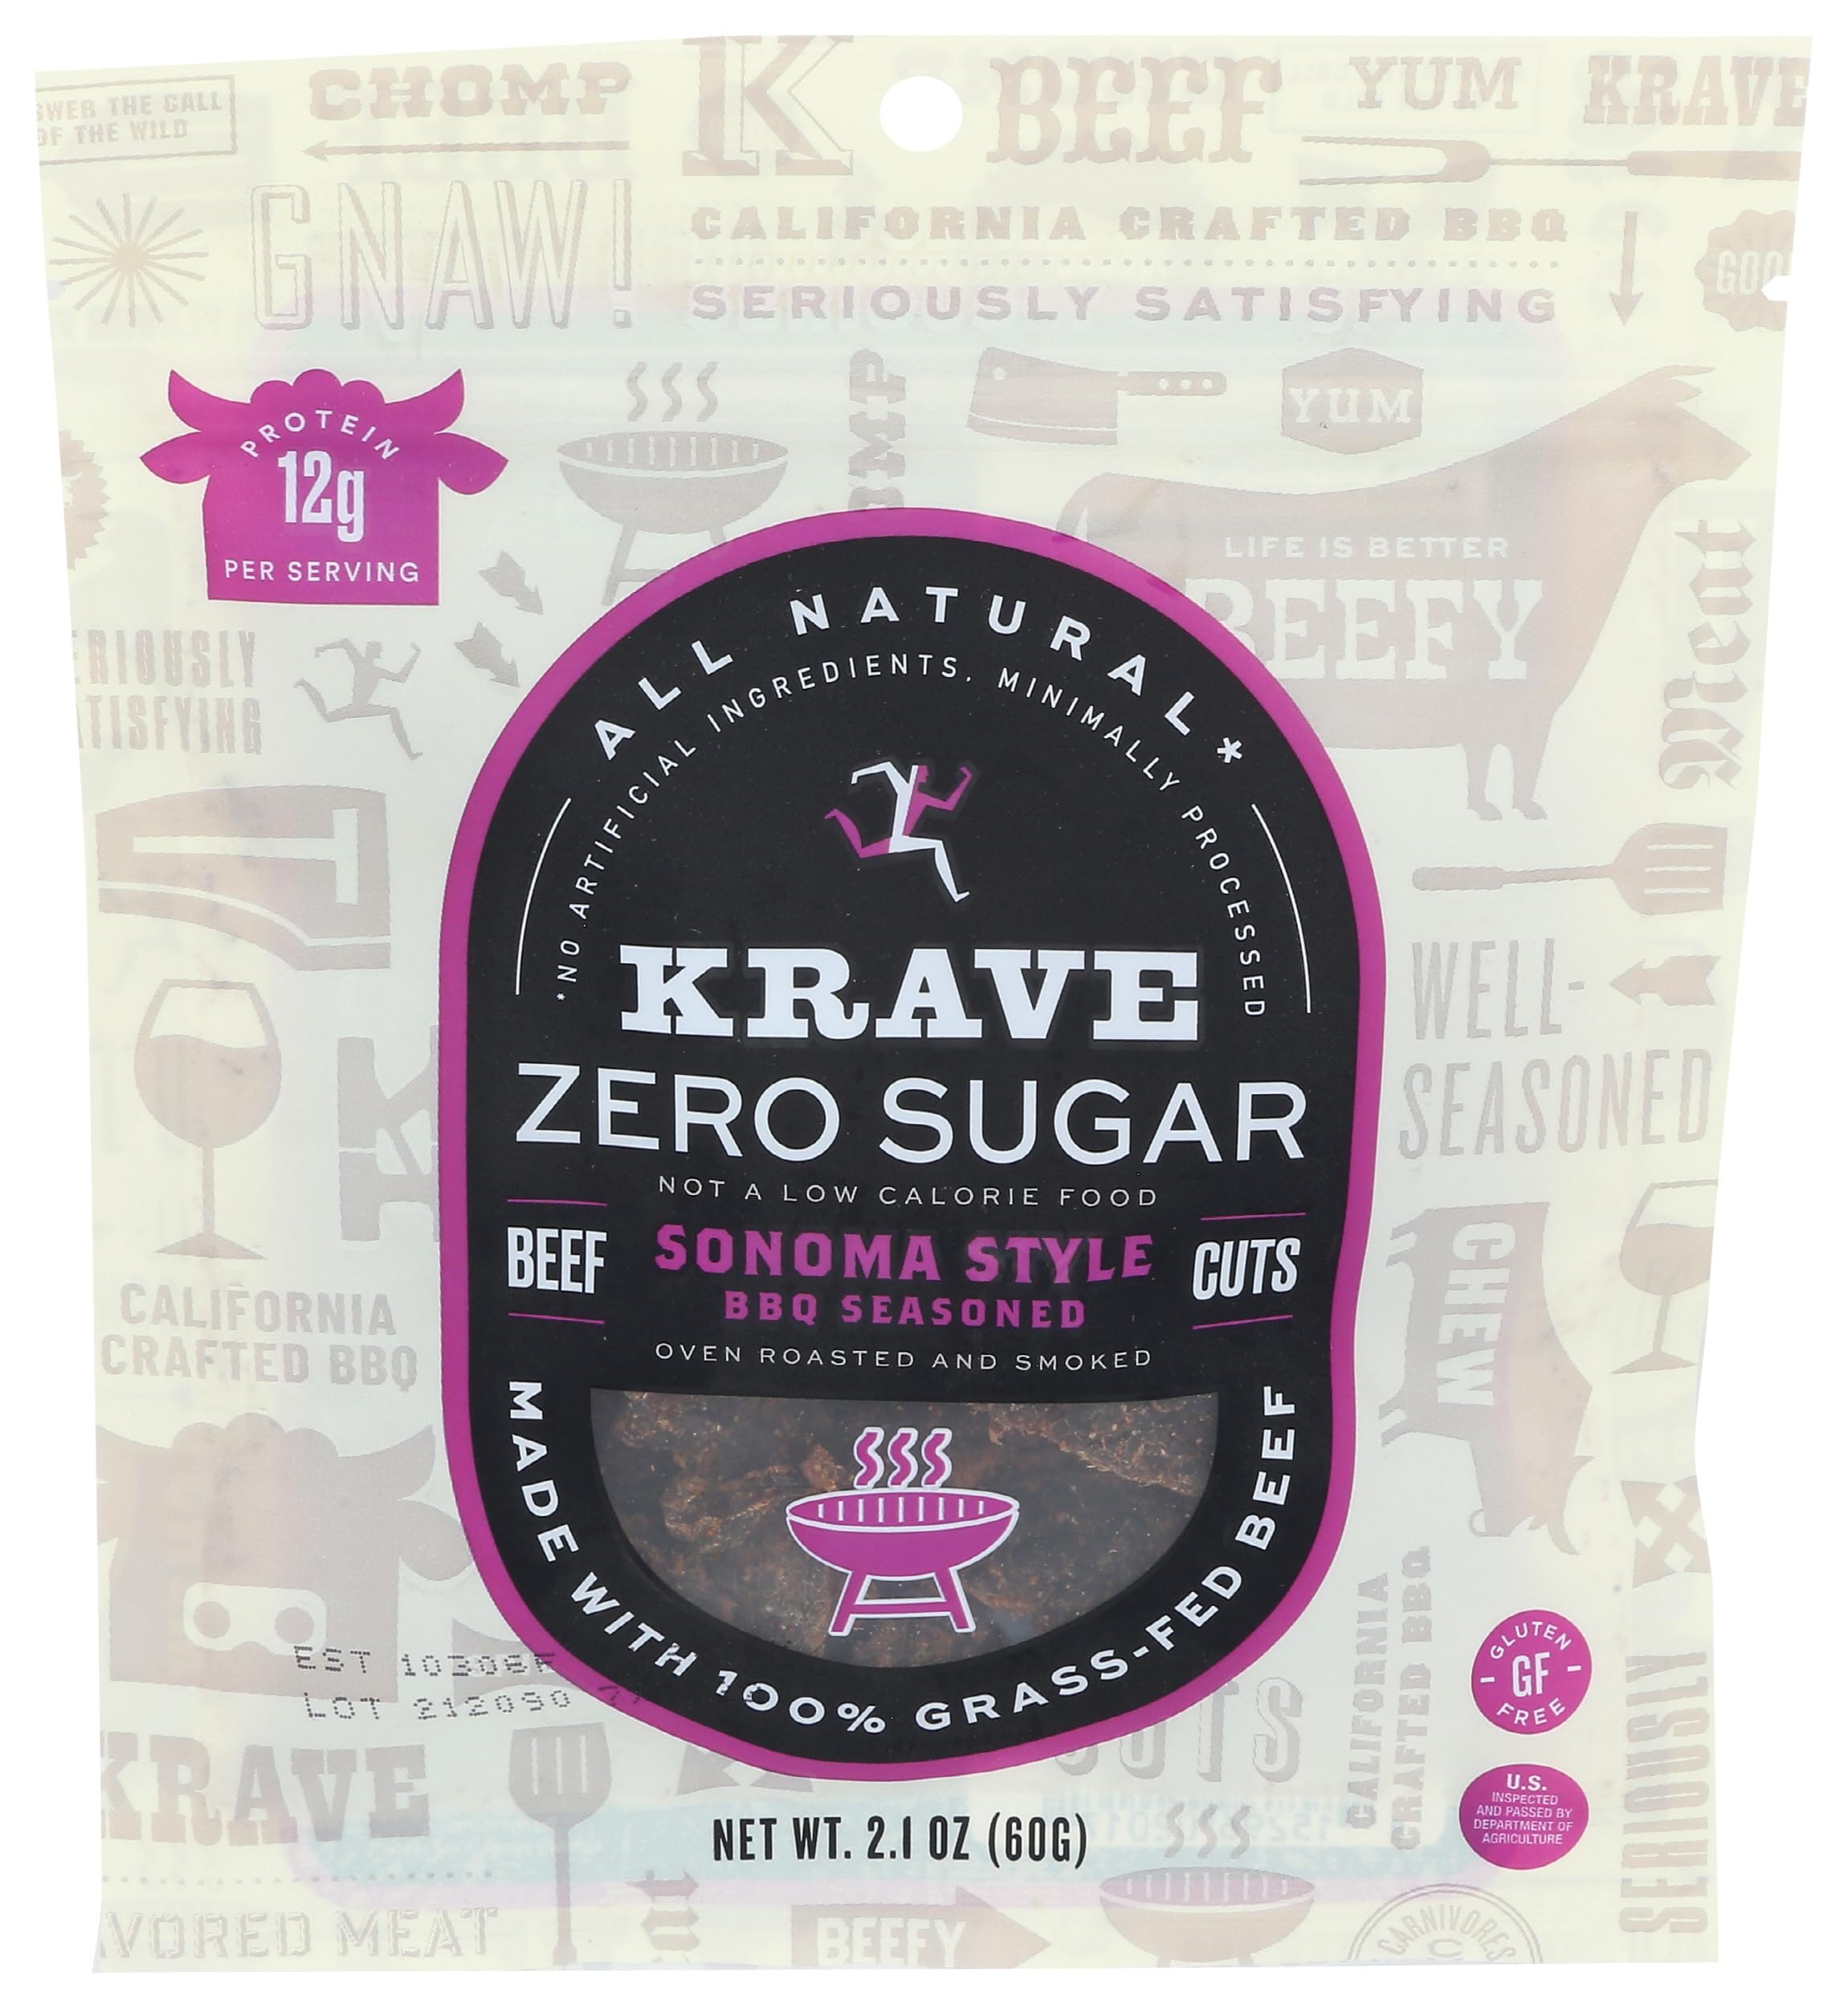
Item Name: KRAVE Zero Sugar Beef Jerky, Sonoma Style BBQ - All Natural 100% Grass Fed Beef - Protein Packed Keto Snacks Roasted for Maximum Flavor - Gluten Free - 2.1 Ounce
Bullet Point 1: PREMIUM JERKY, PROTEIN PACKED SNACK: Krave Jerky is made from 100% Grass-Fed Beef and is an excellent source of protein (at least 8g per serving). Krave Jerky packs the flavor as well, with culinary inspired flavor profiles that will make you rethink jerky snacks forever!
Bullet Point 2: GLUTEN FREE AND NO ARTIFICIAL INGREDIENTS: Krave Jerky contains all natural ingredients making Krave Jerky the perfect high-protein, low carb snack for any occasion
Bullet Point 3: OVEN ROASTED JERKY COOKED TO PERFECTION: Krave Jerky contains no nitrates and no added nitrites. Krave Jerky is the perfect companion if you are looking for a high protein, gluten free jerky snack
Bullet Point 4: KRAVE JERKY IS POWER PACKED WITH PROTEIN AND FLAVOR: Krave Jerky contains tender slices of Beef or Pork (depending on flavor) - High in protein, low carb, gluten free and nitrate free! Guilt-free, high protein snacking just got easier!
Bullet Point 5: TRY ALL OF OUR FLAVORS: Krave Jerky comes in several amazing flavors: Sea Salt, Chili Lime, Black Cherry BBQ, Sweet Chipotle, Grilled Teriyaki and Garlic Chili Pepper - Can't decide which flavor to get? Try our variety packs
Product Description: Flavor-forward FUNctional Snacks -inspired by our Sonoma roots- to fuel life’s everyday adventures. #KRAVEBetter #JerkyLove When we founded KRAVE back in 2009, our intent was to change the perception of jerky - transforming it from a corner-store snack food with little imagination and short-on-yummy - to a readily available, flavor-forward, better-for-you snack. We ditched the nitrites and grisly texture for bold, culinary-inspired, tender, slow-cooked cuts. The result? Flavors so unique you’ll never get bored of snacking and will still feel great about eating. Jerky you can KRAVE. At KRAVE, we’ve always believed that snack food doesn’t have to be junk food. If something is good for you, it ought to TASTE that way. That’s why we are so excited to be right back where we started -in the heart of Sonoma- where the celebrated vineyards, coveted micro-climates and renowned gourmet outposts ensure that around here, quality is a way of life. Our neighboring winemakers, farmers, cheesemakers and artisans influence us with a reverence for incredible quality and unique, bold flavors – which are always at the heart of every single product we make. Life’s too short for boring snacks, and we want to make it easier to eat what you KRAVE. A big part of our down-to-earth, never-say-never Sonoma Spirit is embracing the possibility — we’re able to be more agile and innovative than ever, to once again change how we all snack. We have big, bold ideas, and we can’t wait to share them with you. This journey is just getting started. But not to worry — we brought plenty of snacks.
Value: 2.1
Unit: Ounce

Price: 6.64